List of Hong Kong national security cases

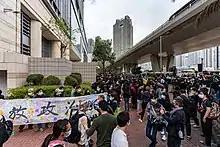
Democrats' supporters waiting outside court before pro-democracy primaries trial in 2021

On 15 February 2022, the NSD unit of the police arrested two men, aged 41 and 20, who were reported as singer and unemployed respectively, in Sha Tin and Tin Shui Wai. Among them, the 41-year-old man was charged with sedition and money laundering, while the 20-year-old man was arrested on suspicion of money laundering. After the police conducted a house search, they seized bank cards and records to prove the crime of money laundering. Police also froze about 140,000Hong Kong dollars in assets. The 41-year-old man was later identified as pro-democracy singer, Tommy Yuen, and the other arrestee as his former brother-in-law, Wong Tin-ho. Yuen was accused of posting inflammatory behaviors on Facebook and Instagram, with an aim to incite hatred against the government and the judiciary, and stoking discontent among Hong Kong citizens.